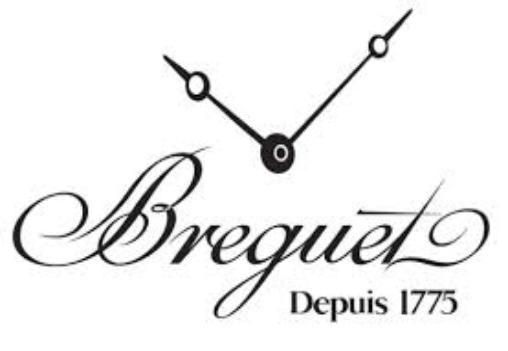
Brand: Breguet
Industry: Electronic